Con Hickey

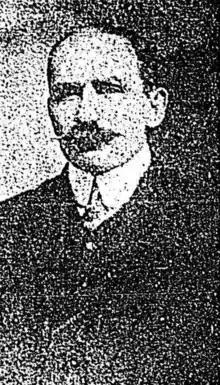
Hickey in 1908

Cornelius Michael "Con" Hickey (1866 – 27 October 1937) was an Australian rules football player and administrator for the Fitzroy Football Club, and administrator for the Victorian Football League (VFL) and the Australian National Football Council (ANFC).